Postage stamps and postal history of South Moluccas

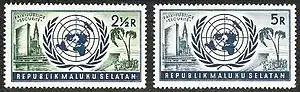
Stamps issued by the exile government in the Netherlands

This article surveys the postage stamps and postal history of the Republic of South Moluccas. Historical or political incidents can be found in the main article.